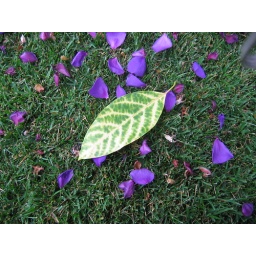
leave on the grass in my backyard surrounded by purple princess flower petals